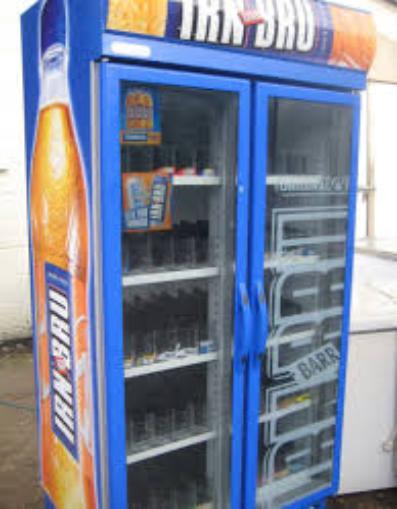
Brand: Irn Bru Bar
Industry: Food